Trumpington bed burial

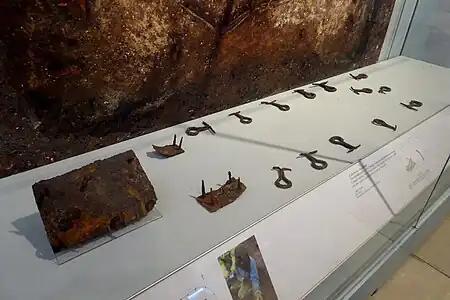
Iron fittings from the bed burial displayed in the Museum of Archaeology and Anthropology in Cambridge

The bed burial and three other Anglo-Saxon graves were discovered in summer 2011 as part of a series of archaeological excavations carried out by the Cambridge Archaeological Unit of the University of Cambridge in Trumpington Meadows, on the outskirts of the village of Trumpington, within the city of Cambridge, prior to the redevelopment of the land for housing. The excavations uncovered a variety of features from a long period of time, including two long barrows dating to the early Neolithic, a double burial dating to the Beaker culture (the bodies belonged to a man and a woman, either maternal cousins or half-brother and sister according to DNA analysis), and an Iron Age settlement. The Anglo-Saxon graves and other Anglo-Saxon features, including sunken floored buildings, were discovered in a field north of the meadows. Of the three other graves, two were also of young women, but none of them were bed burials or contained any grave goods. It is thought that the buildings and graves must be associated with a settlement, perhaps a monastic community, although no early Anglo-Saxon settlement was previously known to exist at Trumpington. Examples of 7th-century religious foundations for royal women include Barking Abbey, Essex for Saint Ethelburga and Minster in Thanet Priory, Kent founded for Saint Ermenburga.